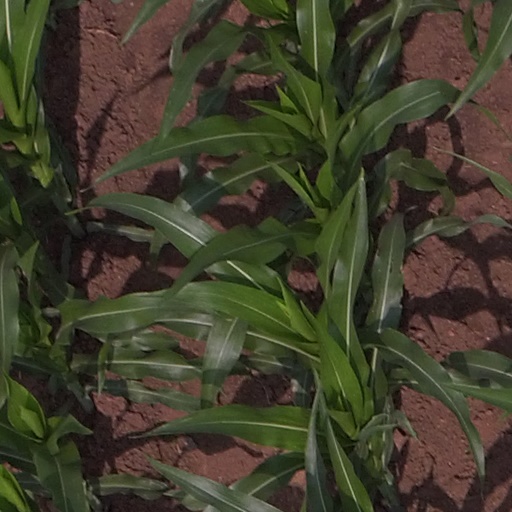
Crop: maize; corn